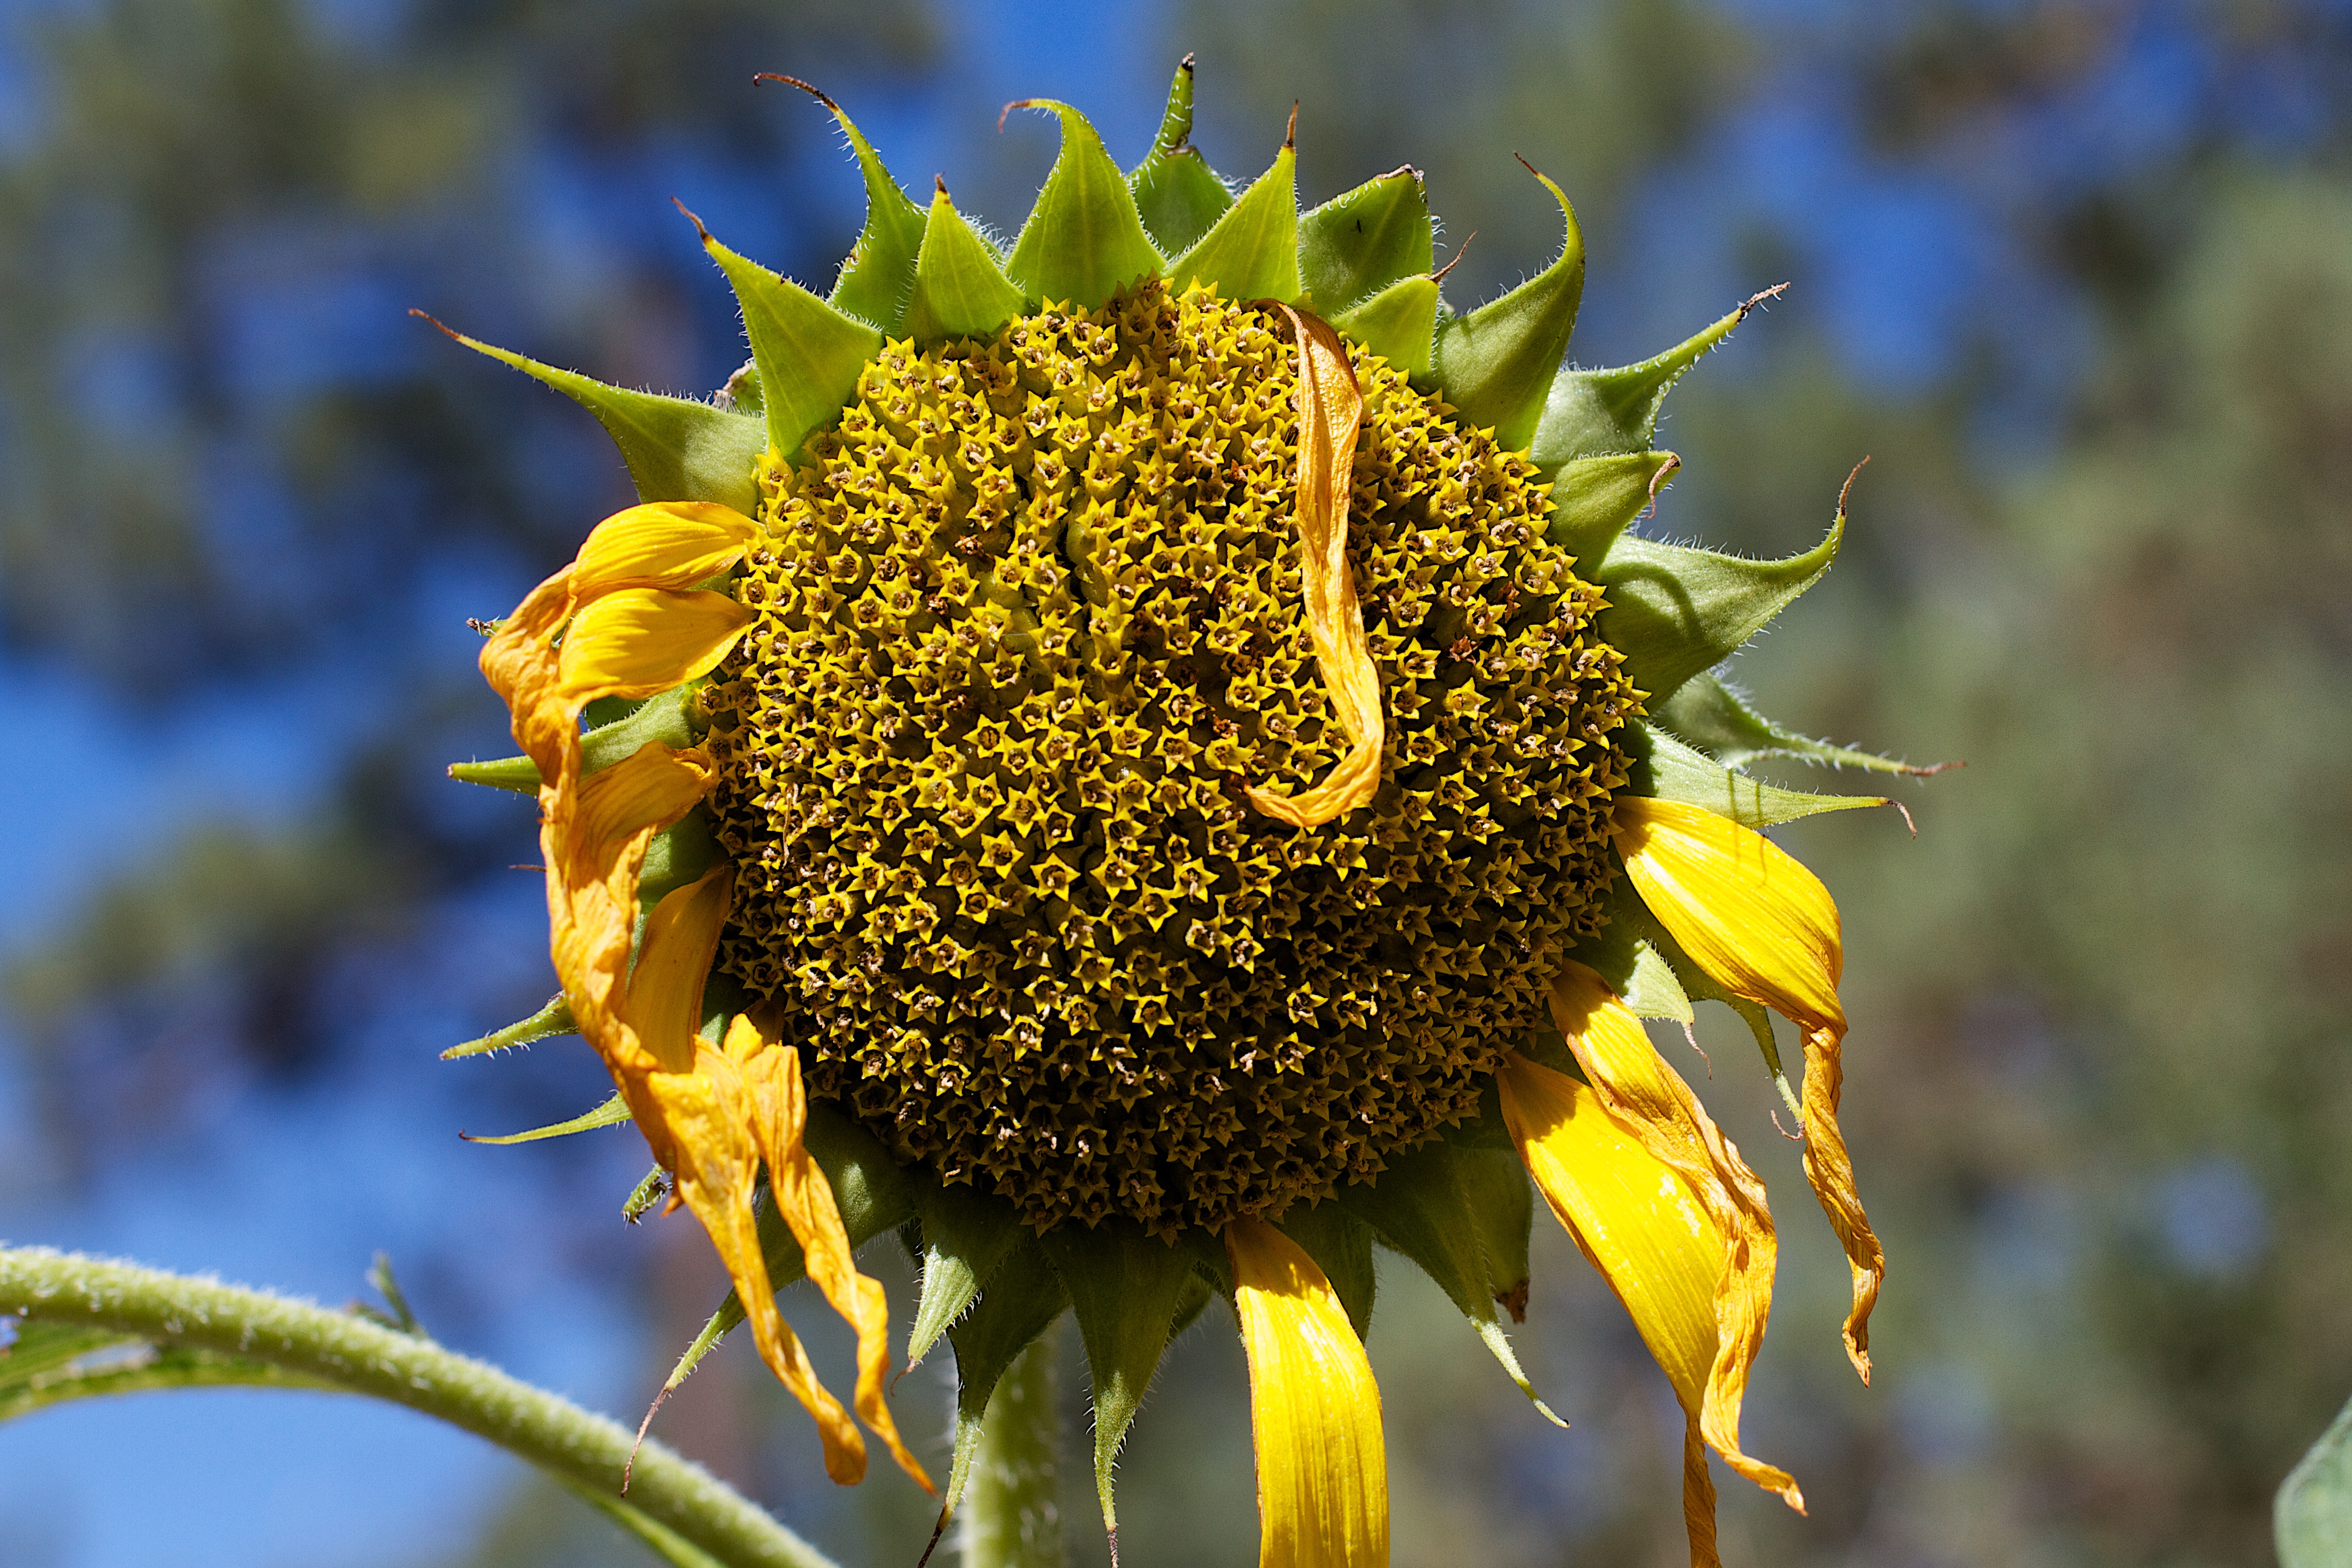
nature, plant, field, flower, produce, botany, yellow, flora, fauna, sunflower, wildflower, close up, thistle, 2013365, seedforward, macro photography, flowering plant, daisy family, sunflower seed, plant stem, land plant